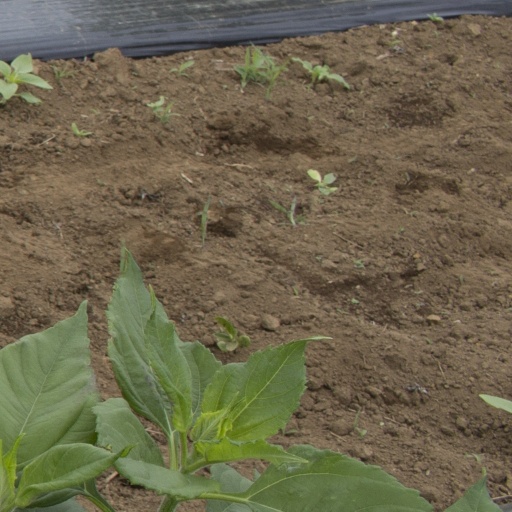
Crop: Jerusalem artichoke